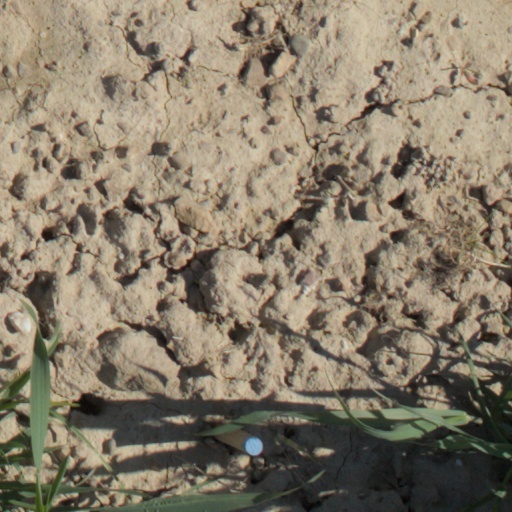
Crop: wheat